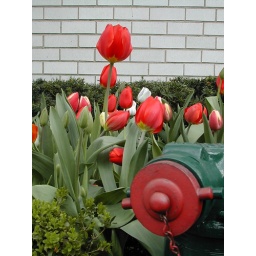
Most of the apartment buildings in the upper east side have tulips planted in front and in all the tree beds.